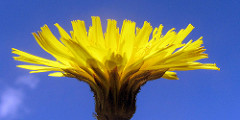
Flower: dandelion